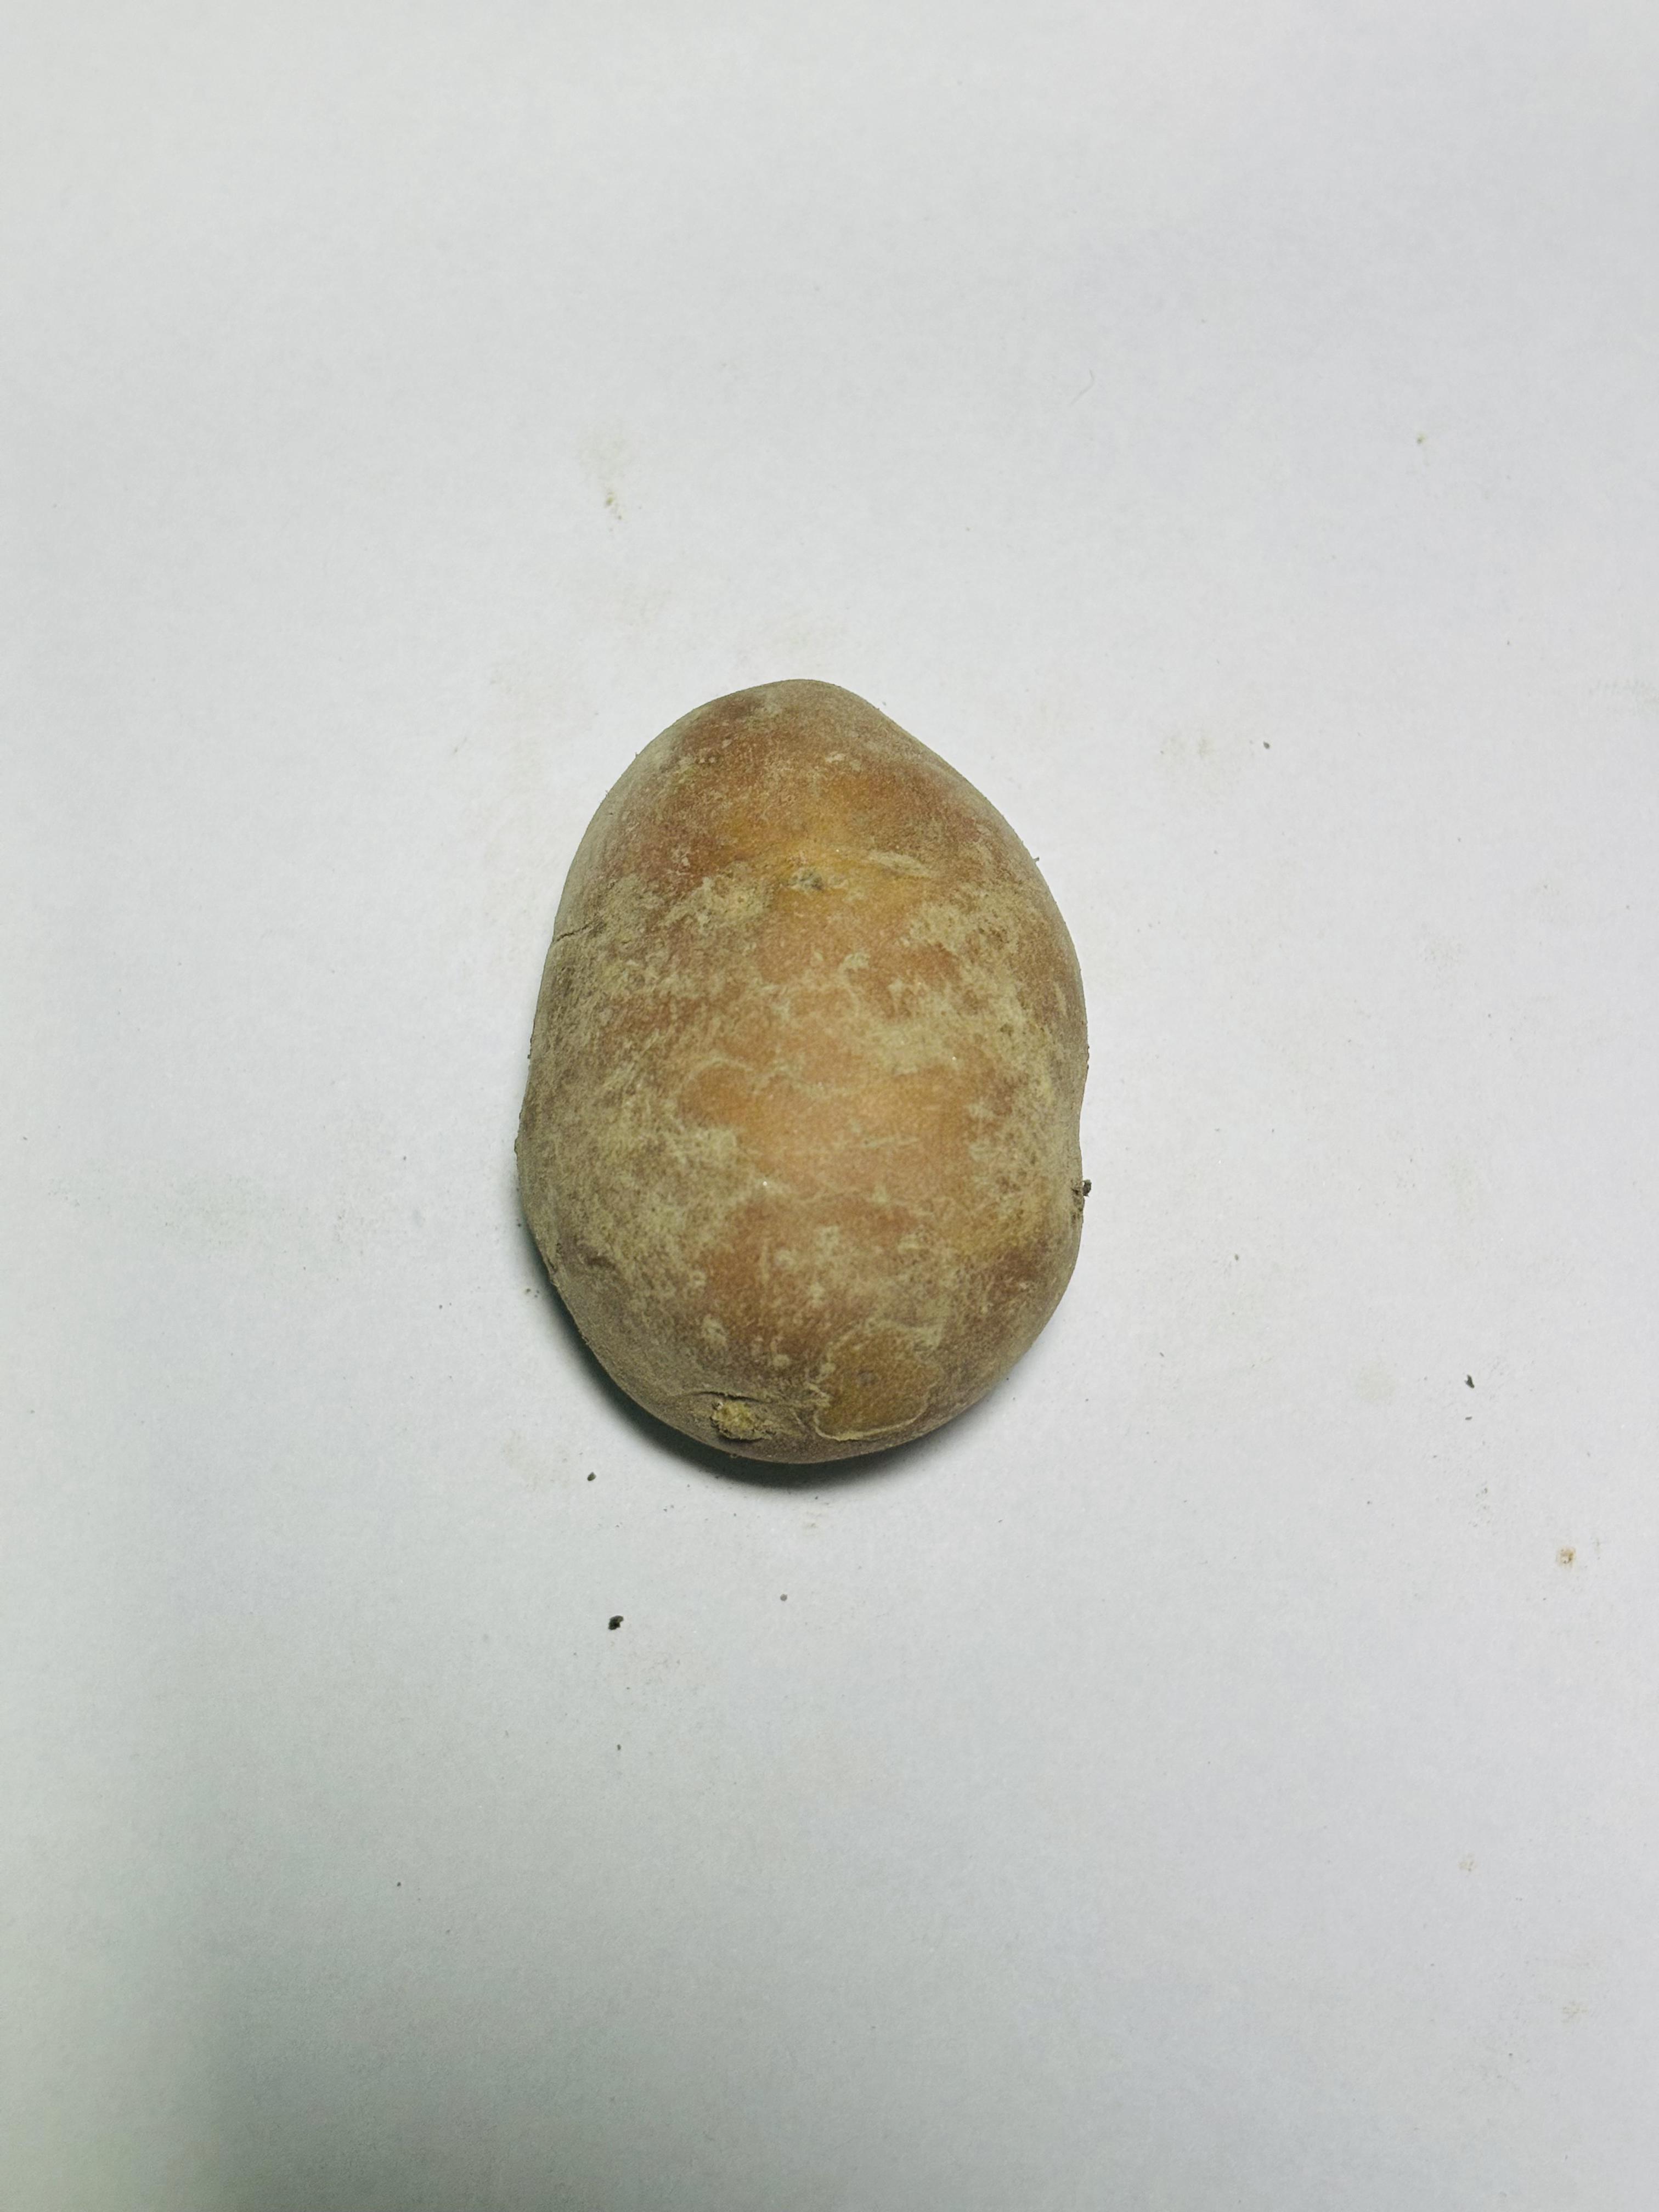
Label: Potato